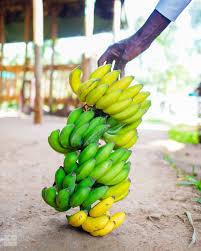
Mkono wa mtu aliyeshika mzabibu wa ndizi kubwa ambayo zilizo changanywa rangi ya kijani na njano, ishara kwamba zingine bado mbichi na zingine zinaiva, chini kuna mchanga na  nyuma kuna muundo wa mbao unaoashiria sehemu ya kijijini au sokoni.